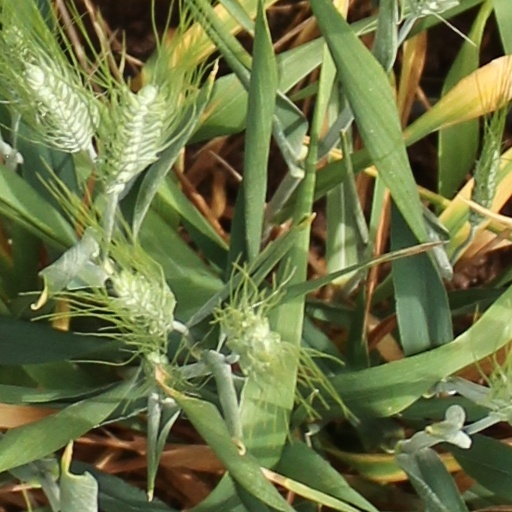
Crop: wheat